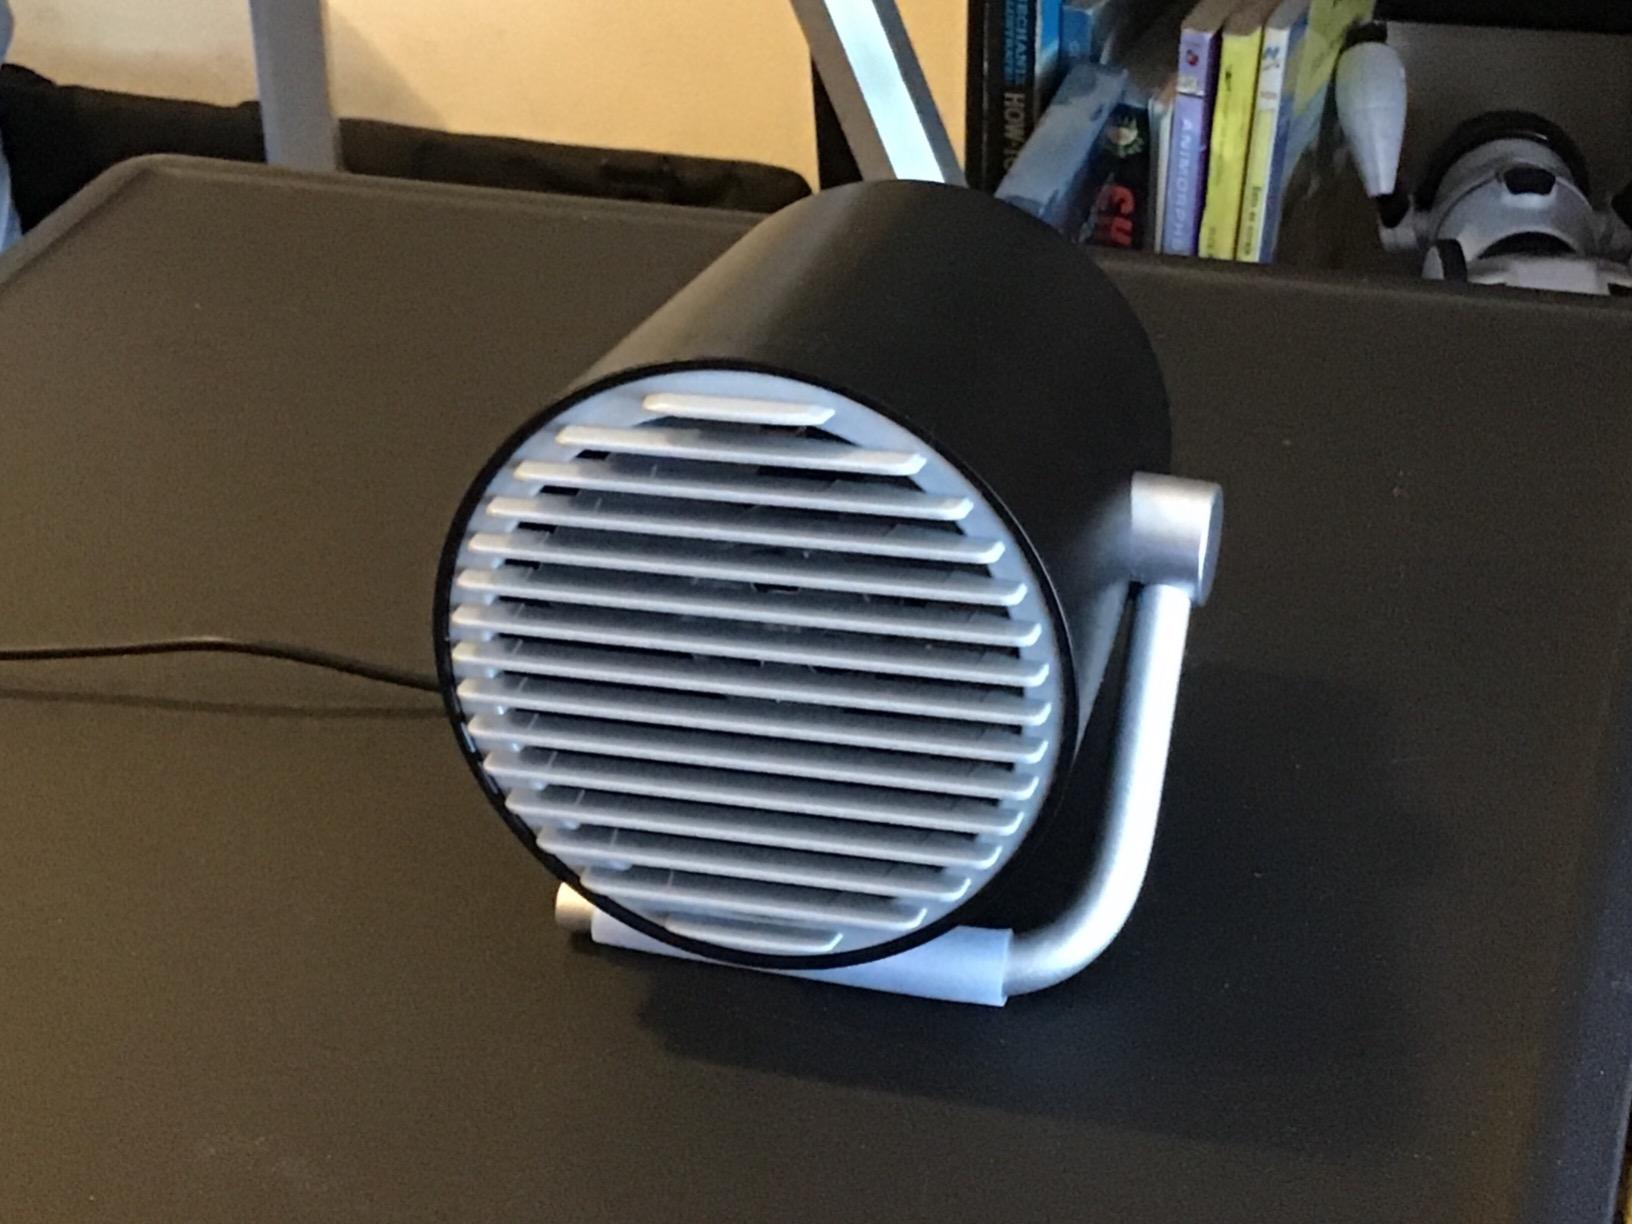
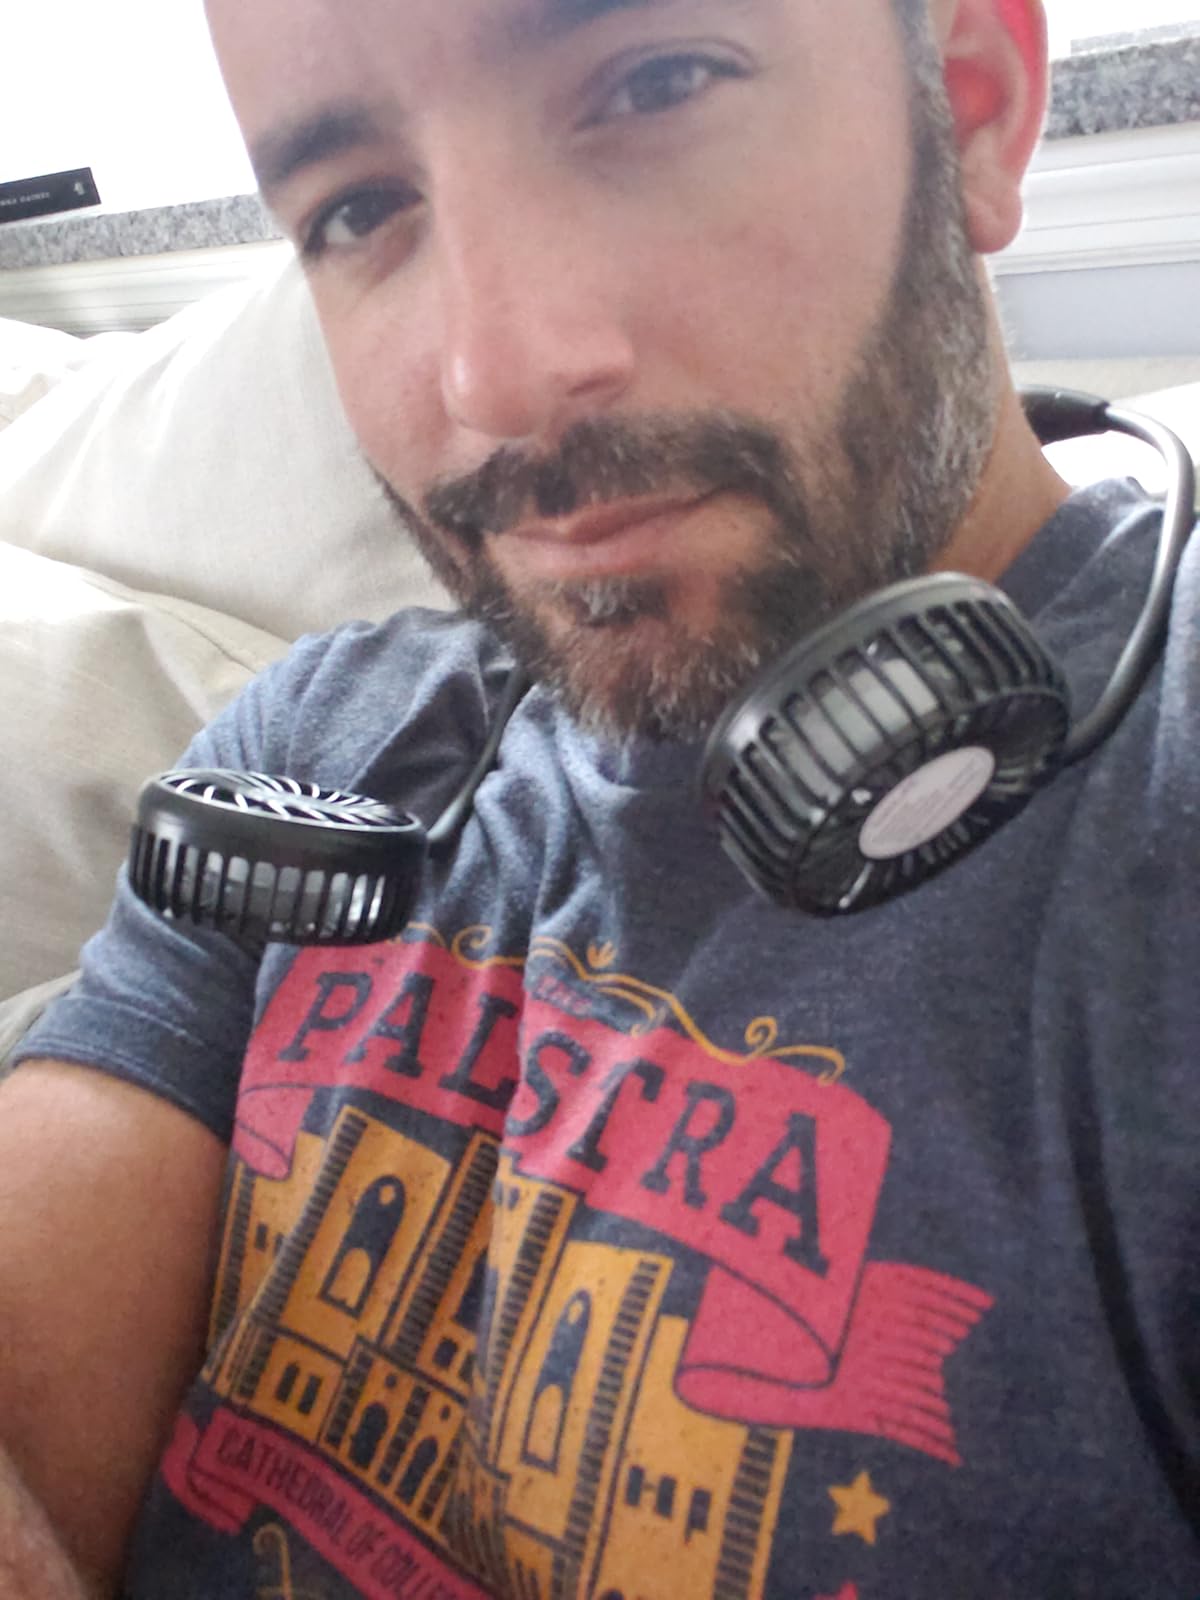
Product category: fan
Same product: no